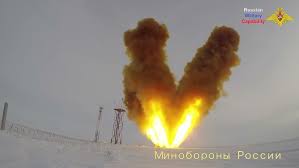
Label: Rs-24